Wendy Sherman

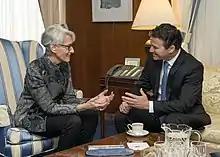
Under Secretary Sherman meets with Yossi Cohen, national security advisor to the prime minister of Israel, at the U.S. Department of State in Washington, D.C., on February 18, 2015

In October 2013, before negotiations began in Geneva between Iran and the so-called "P5+1," she made a comment about the Iranian negotiating strategy in a Senate committee hearing. She said, "We know that deception is part of the DNA." This caused her some trouble when a number of Iranian officials, including some members of the country's parliament, asked her to apologize.